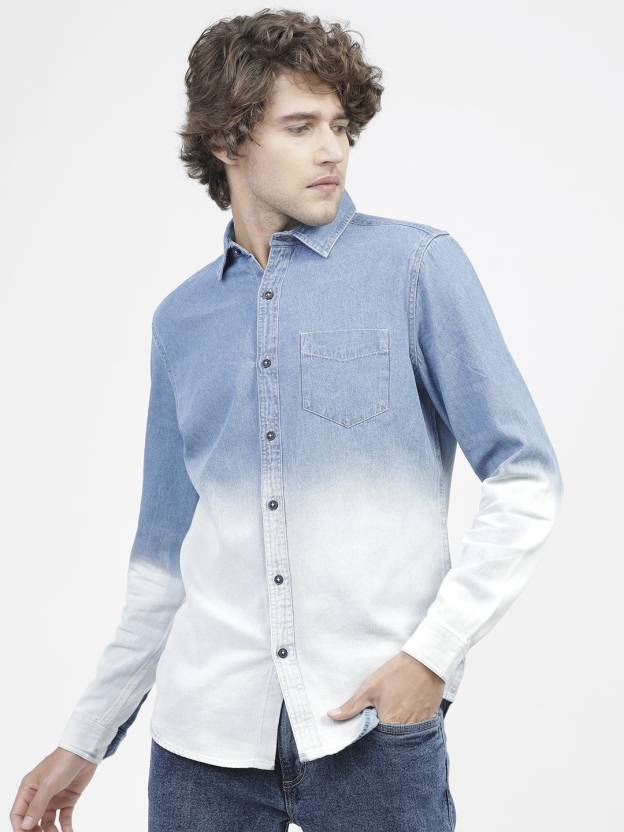
Product: Men Slim Fit Solid Cut Away Collar Casual Shirt
Price: ₹592
Colors: Dark Blue
Pattern: Solid
Description: HIGHLANDER Denim  Cotton Woven Slim Fit DARK BLUE Shirt